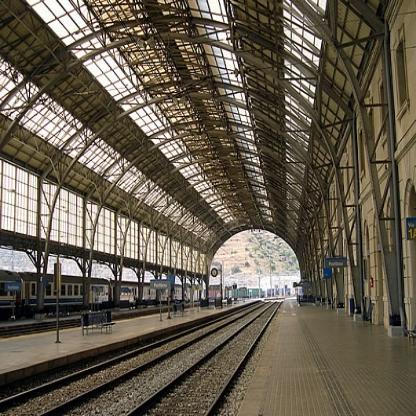
Scene: Indoor